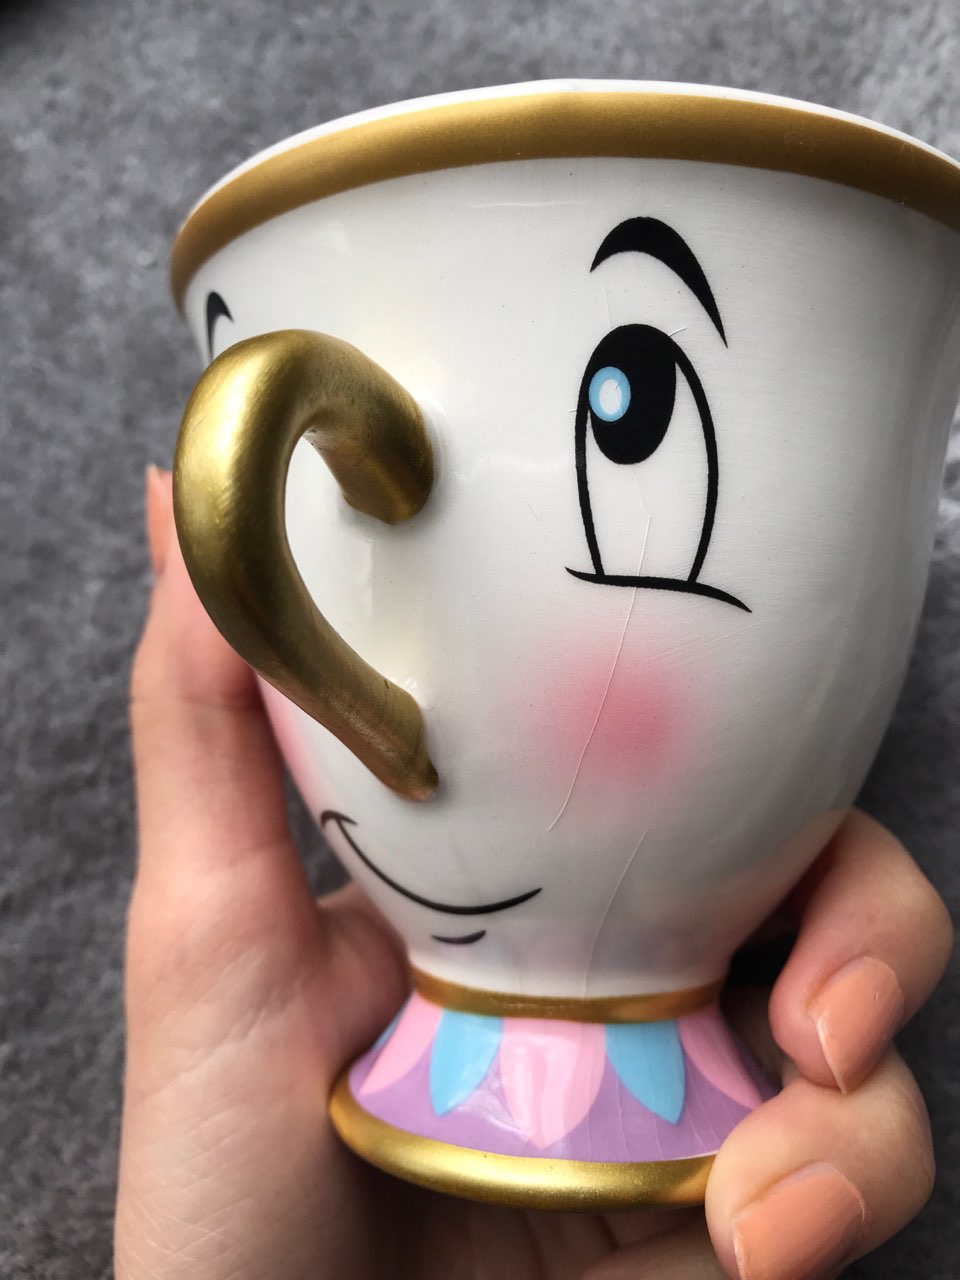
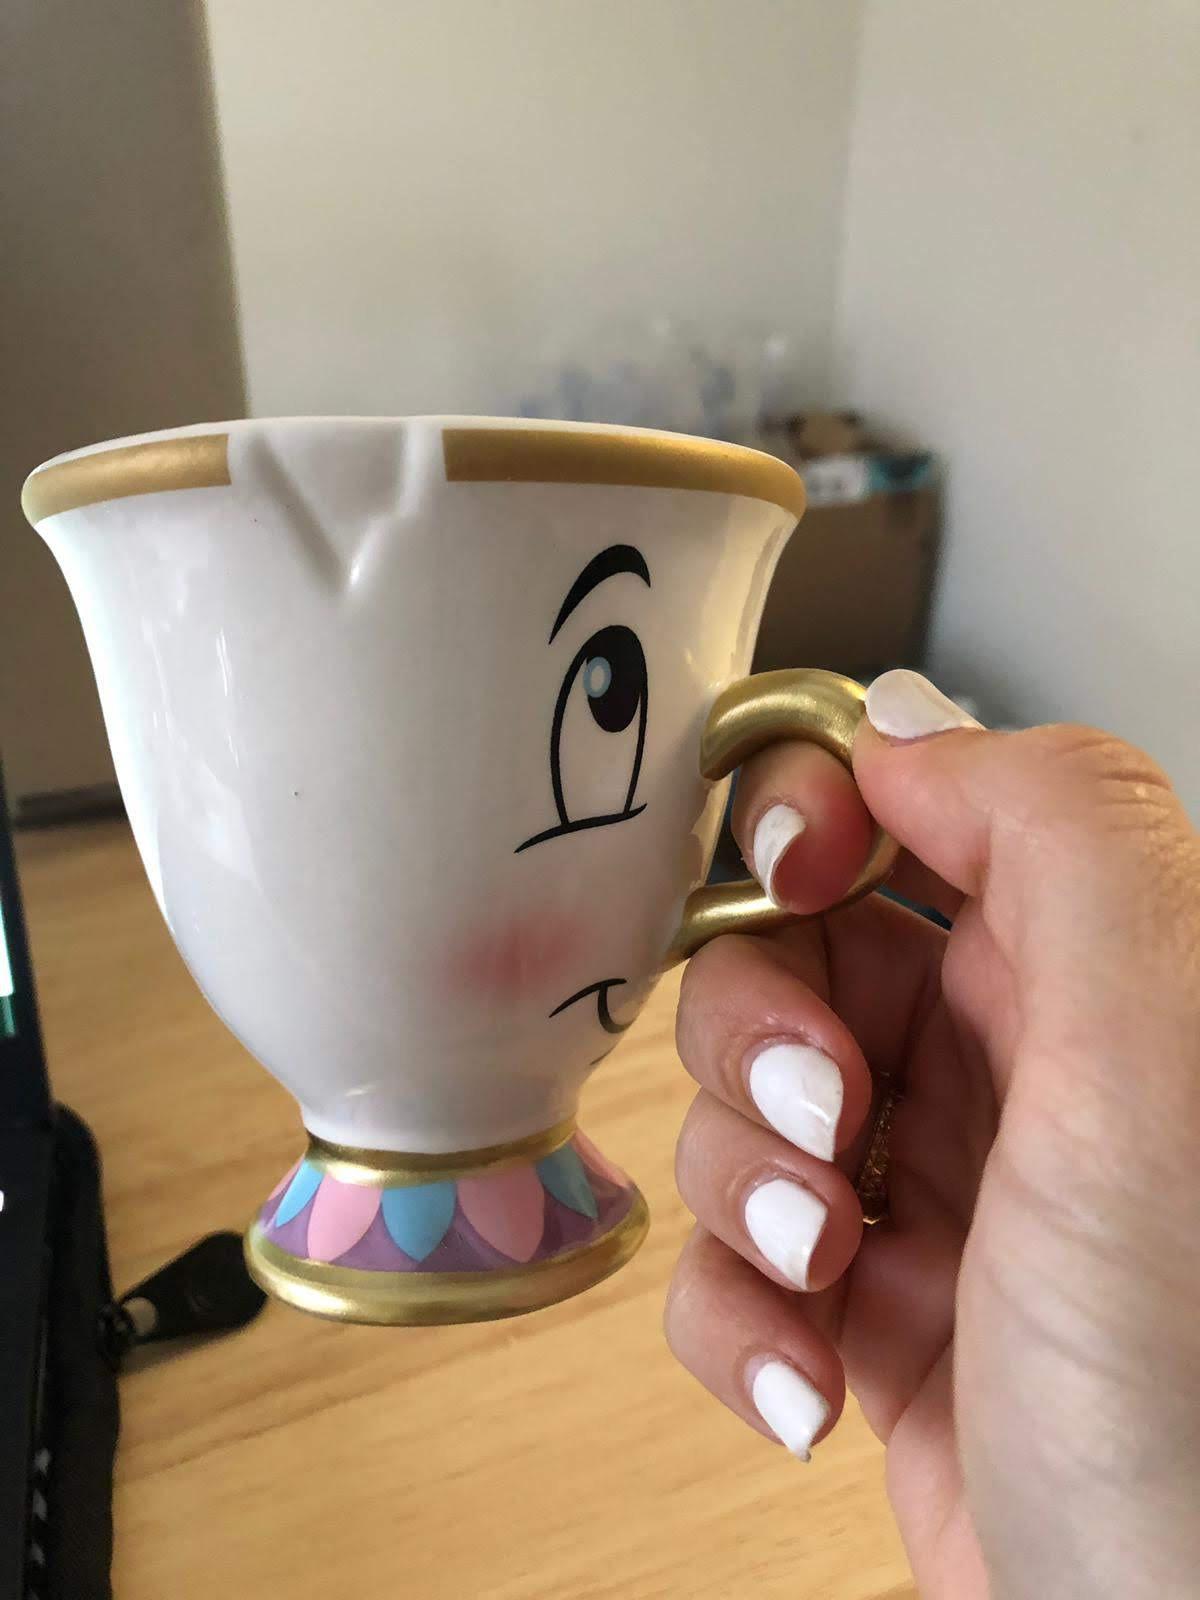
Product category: items_mug
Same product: yes